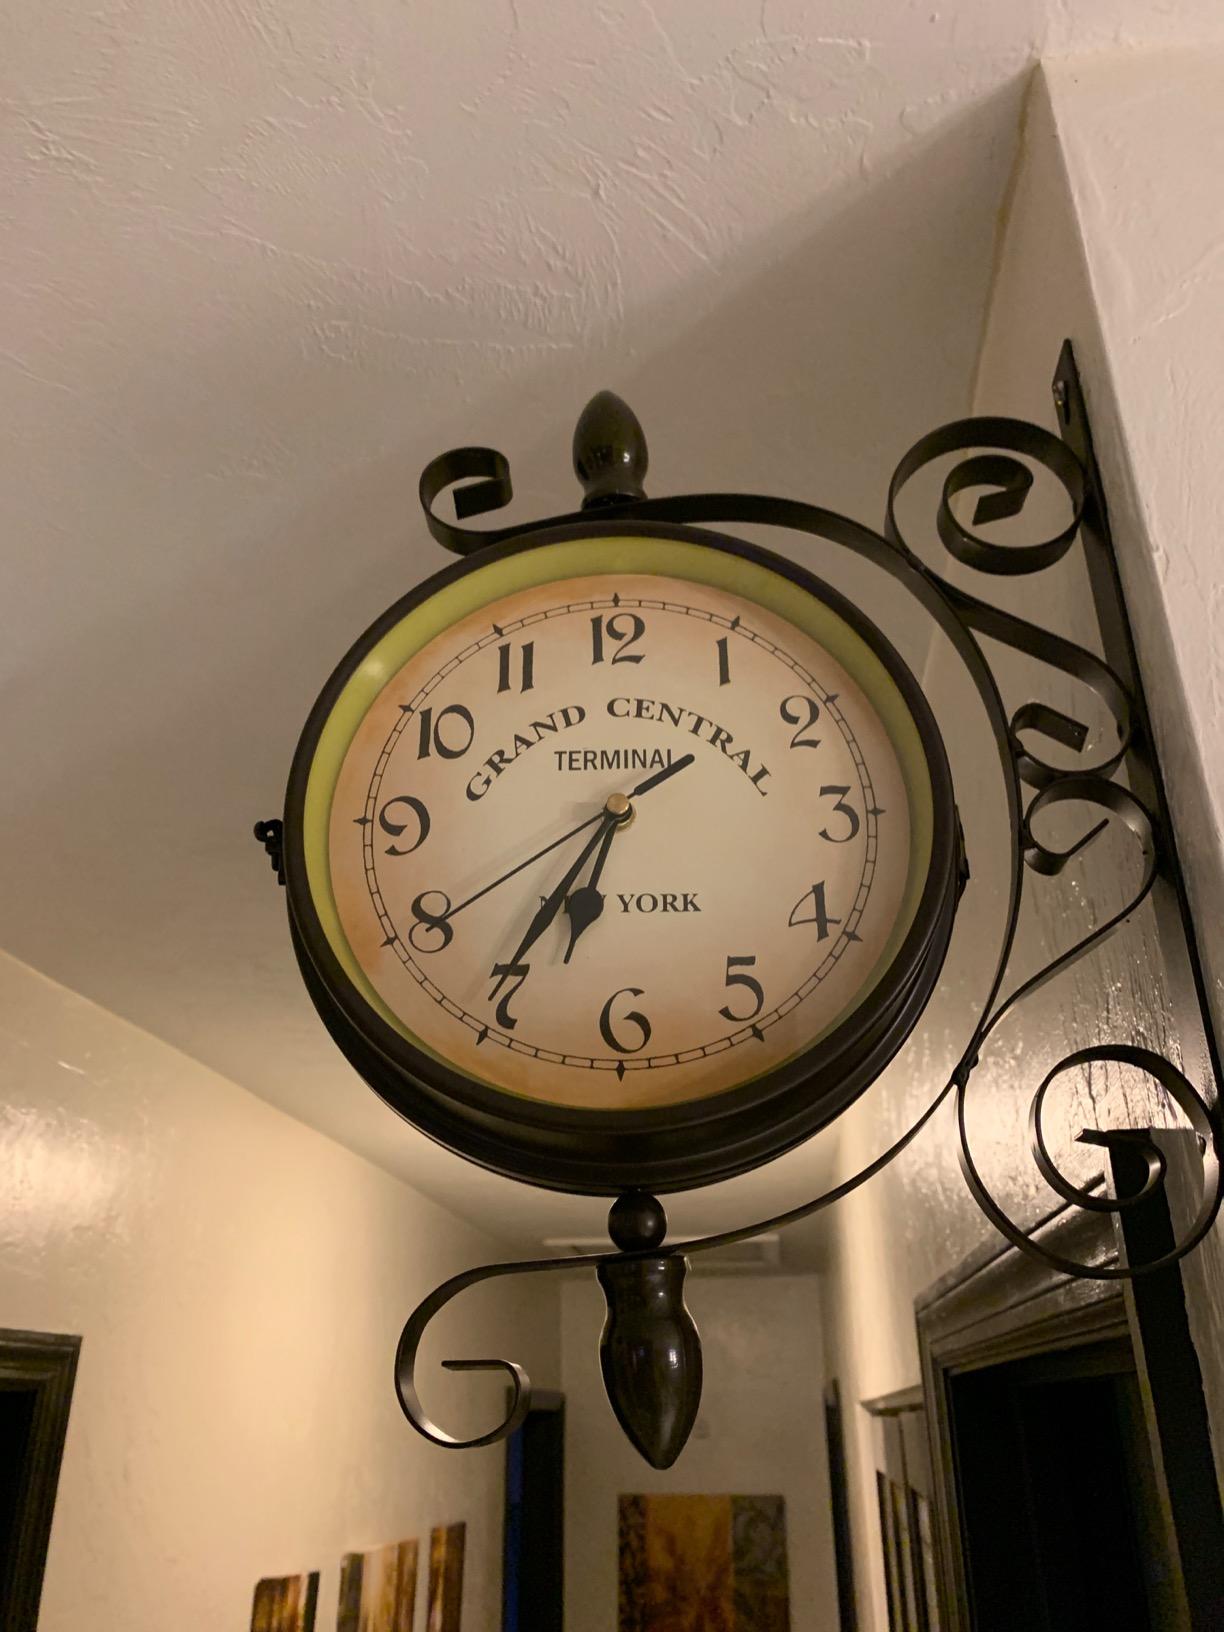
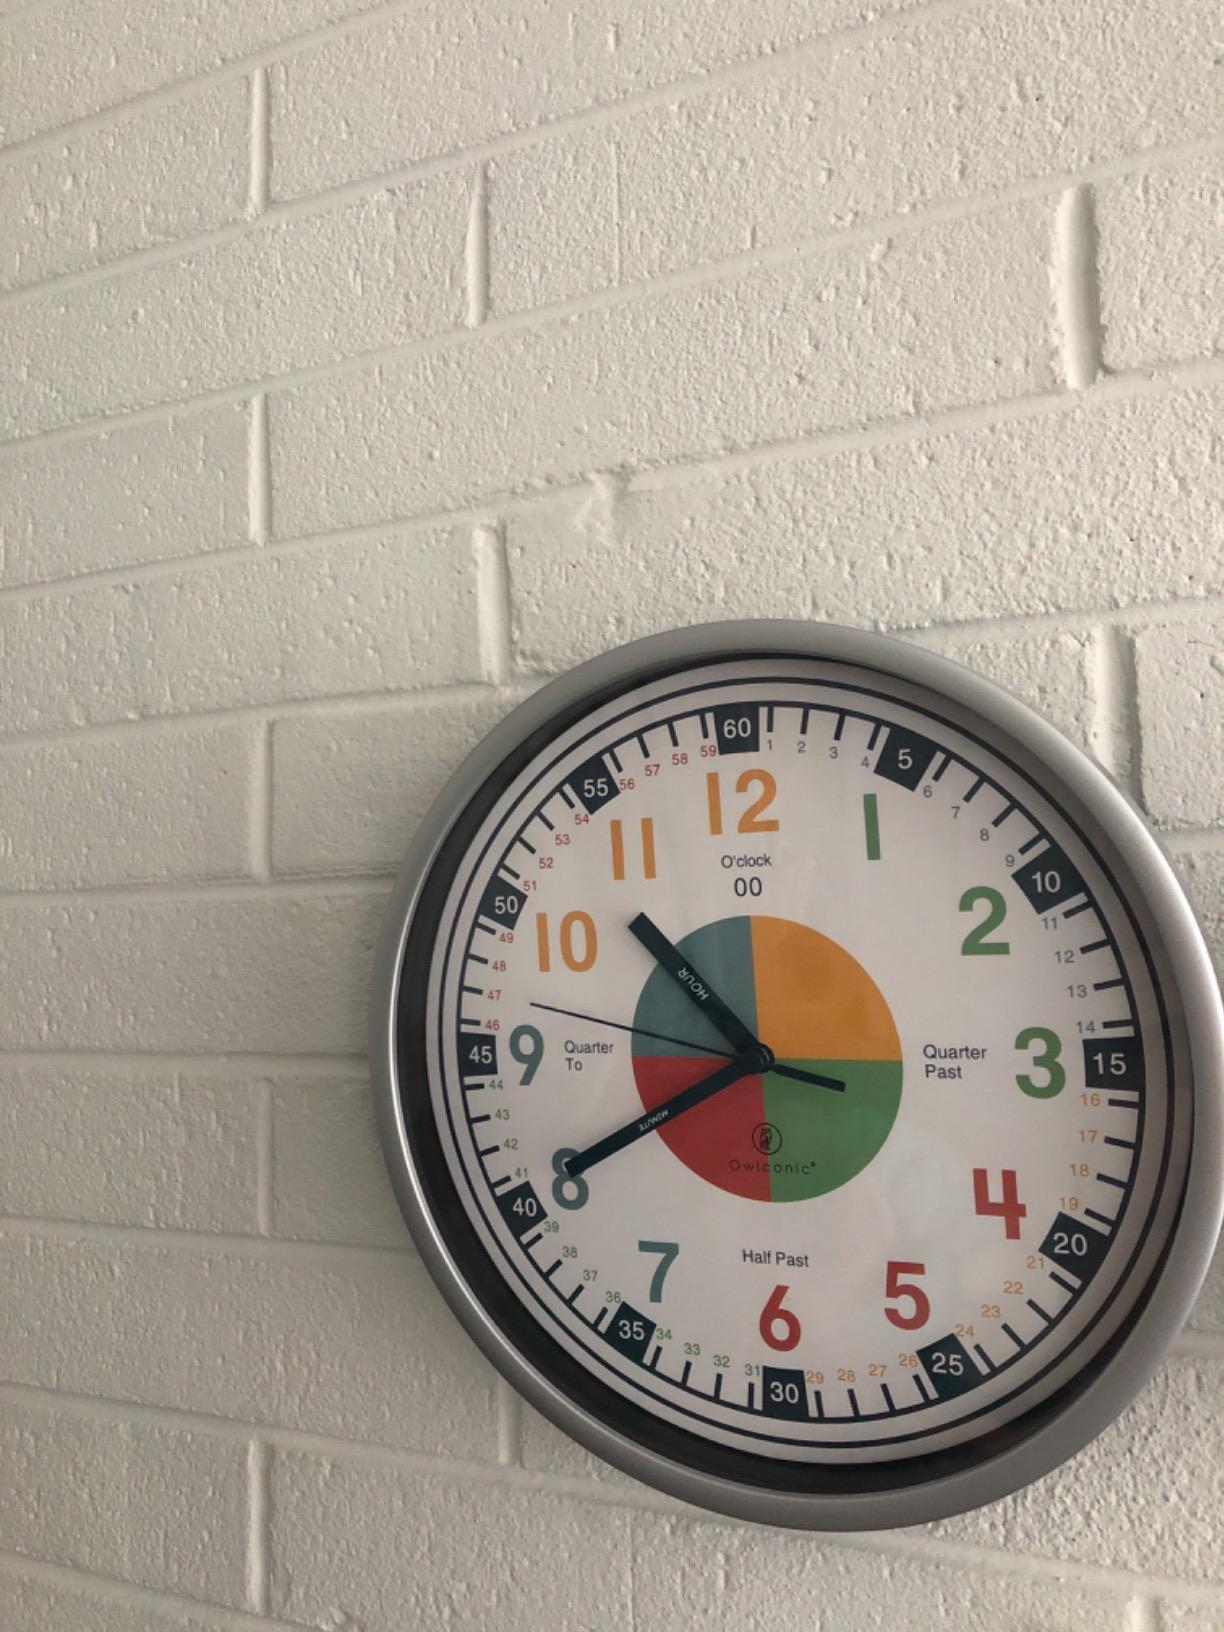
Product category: clock
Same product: no